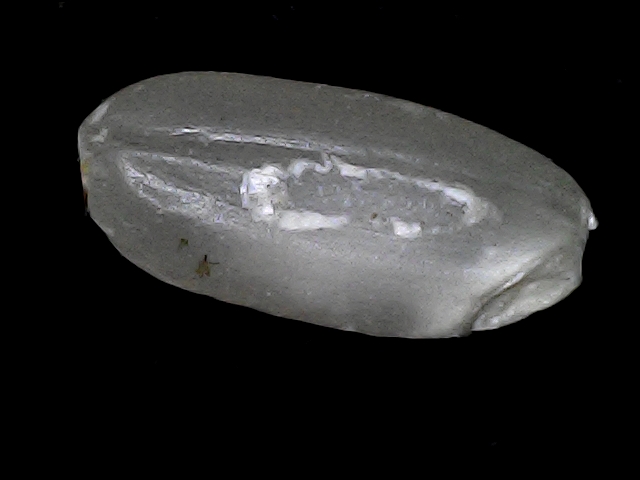
Rice variety: BD52